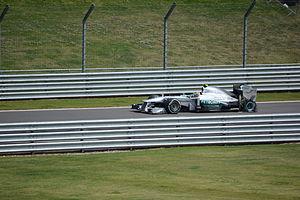
Le championnat du monde de Formule 1 2013 est la 64ᵉ édition du championnat du monde des pilotes de Formule 1. Pour la quatrième fois consécutive depuis 2010, les titres mondiaux des pilotes et des constructeurs sont attribués à Sebastian Vettel et à son écurie Red Bull-Renault.
Le Grand Prix automobile de Grande-Bretagne 2013, disputé le 30 juin 2013 sur le circuit de Silverstone, est la 886ᵉ épreuve du championnat du monde de Formule 1 courue depuis 1950, à l'endroit où se disputa aussi la première d'entre elles. Il s'agit de la soixante-quatrième édition du Grand Prix de Grande-Bretagne comptant pour le championnat du monde de Formule 1, la quarante-septième disputée sur le circuit de Silverstone, et de la huitième manche du championnat 2013.